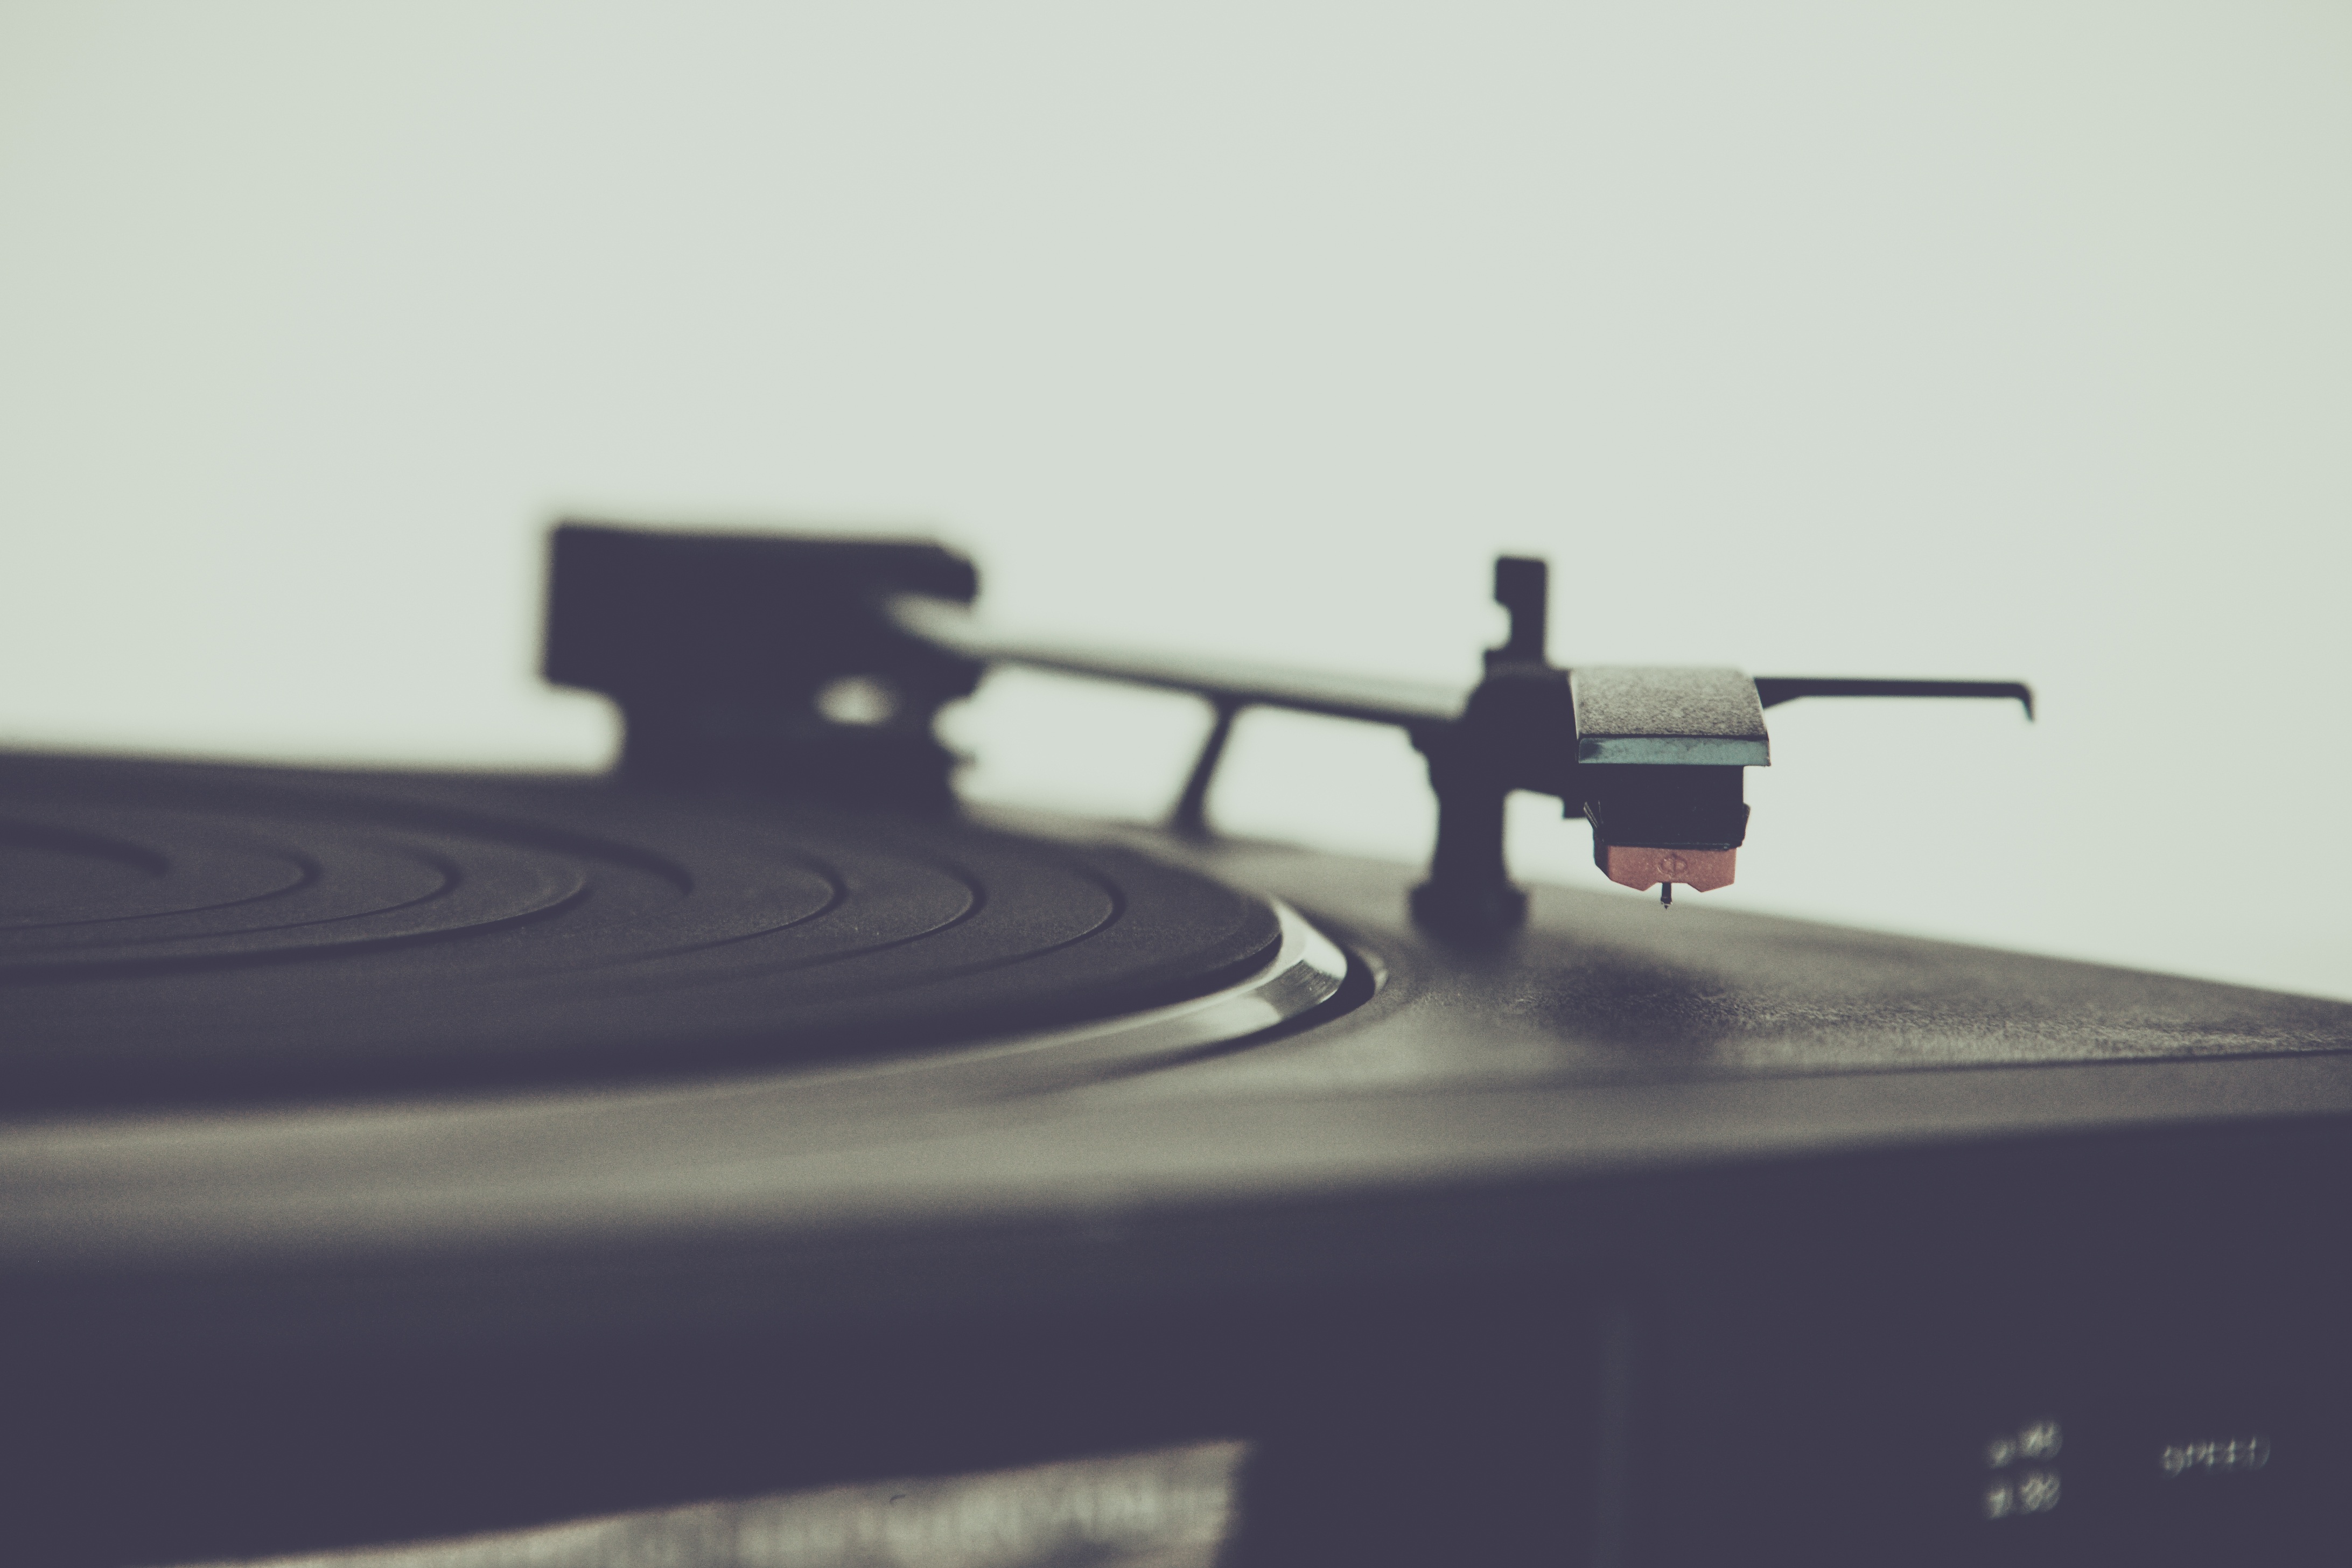
music, turntable, sky, technology, analog, vehicle, plate, dj, single, mix, hifi, platter, scratching, hang up, product design, long player